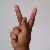
The image shows a hand gesture representing the letter 'K' in Indian Sign Language.